Nishad

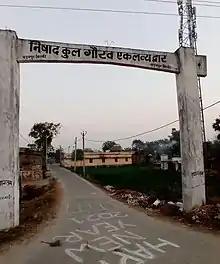
The gateway at the entrance of a Nishad (Mallaah) caste dominated village in Bihar, commemorating Eklavya, the mythological character from "Mahabharata".

Magazines such as "Nishad Jyoti" and "Jheel Putra Smarika" claimed that before the advent of Aryans in Indian Subcontinent, there was a well developed kingdom of Nishads, which was fortified. These claims sought to recognise them as one of the earliest inhabitants of the subcontinent. Some of these magazines also claimed that, [they] were forefathers of Indus Valley civilization. In a bid to strengthen their claim, the various organisation affiliated to the Nishad community quoted the scholars such as Hall, Keith and William Crooke as well as scriptures like "Rig Veda" to prove that there used to be a well developed civilization before the advent of Aryans which had trade links to the rest of the world and Nishad were the founder of Ganga River Culture.